Brosyl group

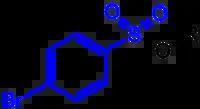
Skeletal formula with the brosyl group highlighted in blue

In organic chemistry, brosyl (or "para"-bromophenylsulfonyl) group is a functional group with the chemical formula and structure . This group is usually introduced using the compound brosyl chloride, , which forms sulfonyl esters and amides of "p"-bromophenylsulfonic acid. The term brosylate refers to the anion of "p"-bromophenylsulfonic acid.